Phillip Street Terraces

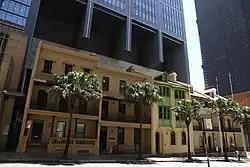
The terrace houses, pictured in 2019. Part of the Governor Phillip Tower is pictured above the terraces.

The Phillip Street Terraces are heritage-listed terrace houses and now mixed commercial buildings, offices and restaurant located at 39-47 Phillip Street in the Sydney central business district, in the City of Sydney local government area of New South Wales, Australia. The property is owned by the trustees of the New South Wales Government-owned superannuation fund. It was added to the New South Wales State Heritage Register on 2 April 1999.